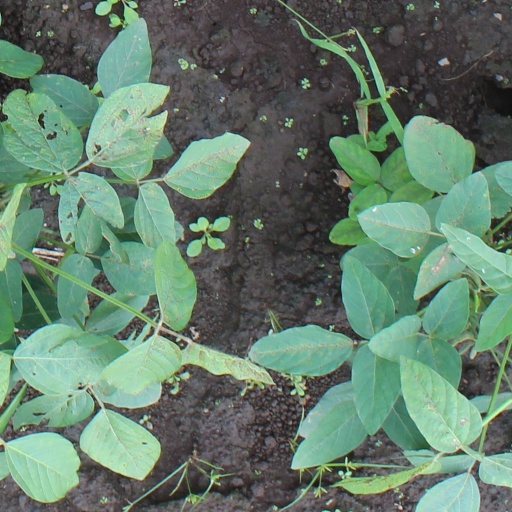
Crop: soybean